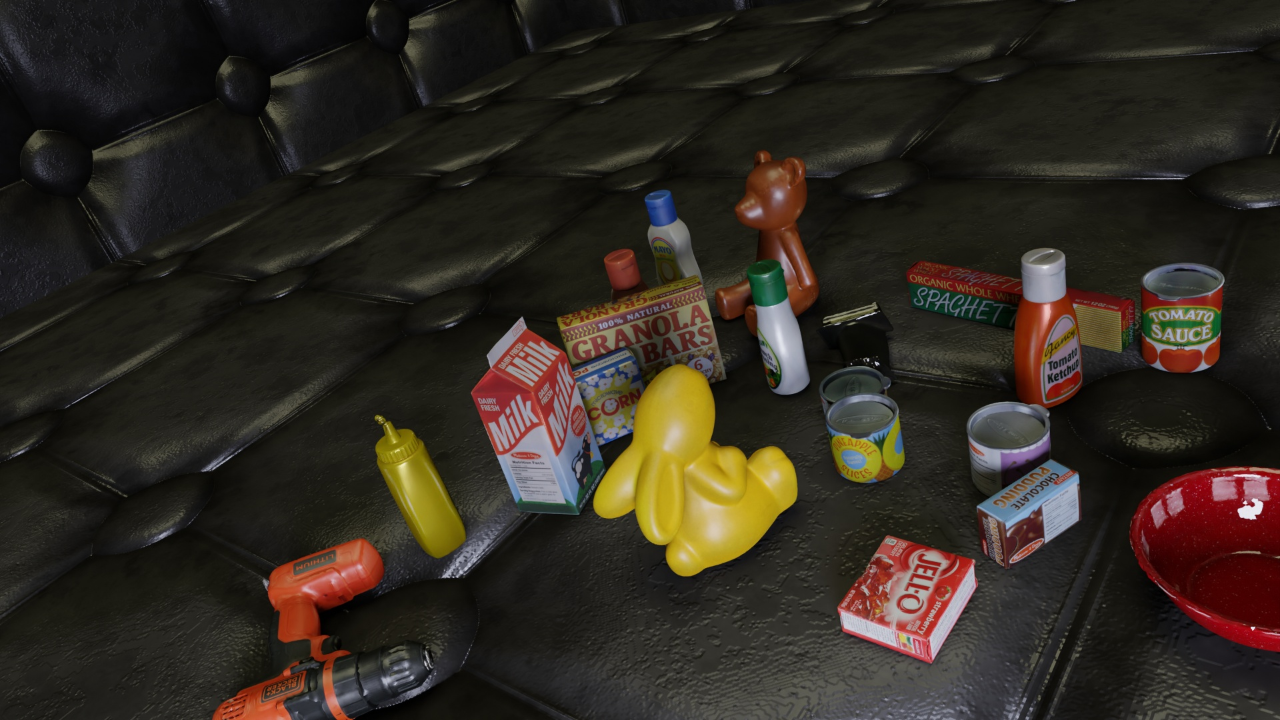
Question:
What are the five normalized (x, y) points between 0 and 1 in the image that outline the grasp plane for the carton of milk? Your answer should be as Grasp center: [], Left finger base: [], Right finger base: [], Left finger tip: [], Right finger tip: [].
Answer: Grasp center: [0.391406, 0.431944], Left finger base: [0.417969, 0.406944], Right finger base: [0.367188, 0.455556], Left finger tip: [0.442188, 0.4625], Right finger tip: [0.389844, 0.505556]